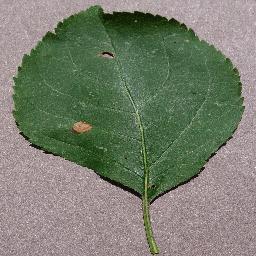
Label: Apple___Black_rot